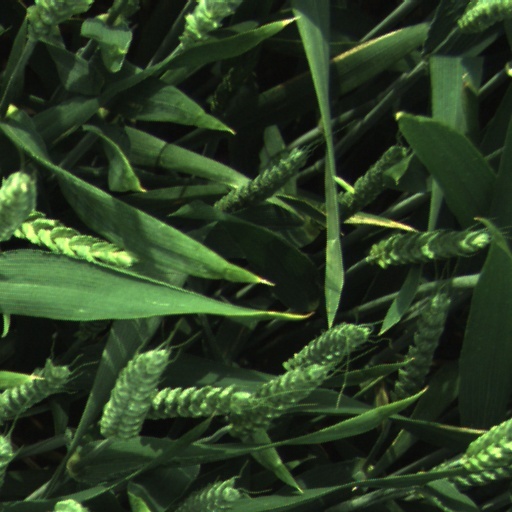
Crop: wheat